Boston River

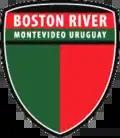
Another logo version.

Club Atlético Boston River, simply known as Boston River, is a Uruguayan sports club located in Montevideo. Founded on 20 February 1939, their football section is currently playing in the Uruguayan Primera División. At the futsal league of AUF, Boston River competes in the first division.